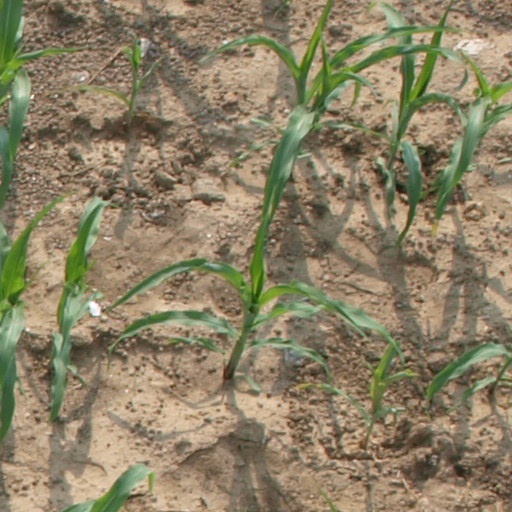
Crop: maize; corn